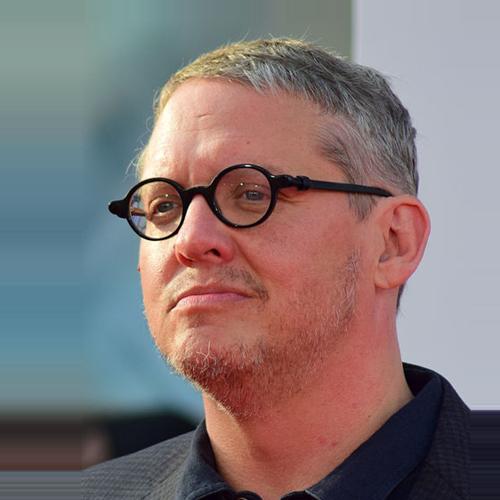
Age: 46